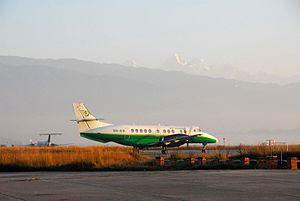
Yeti Airlines est une compagnie aérienne népalaise, créée en 1998. Elle dessert actuellement 10 destinations au Népal à l'aide de 7 avions. Avec sa filiale Tara Air, le groupe forme le plus gros opérateur domestique au Népal.